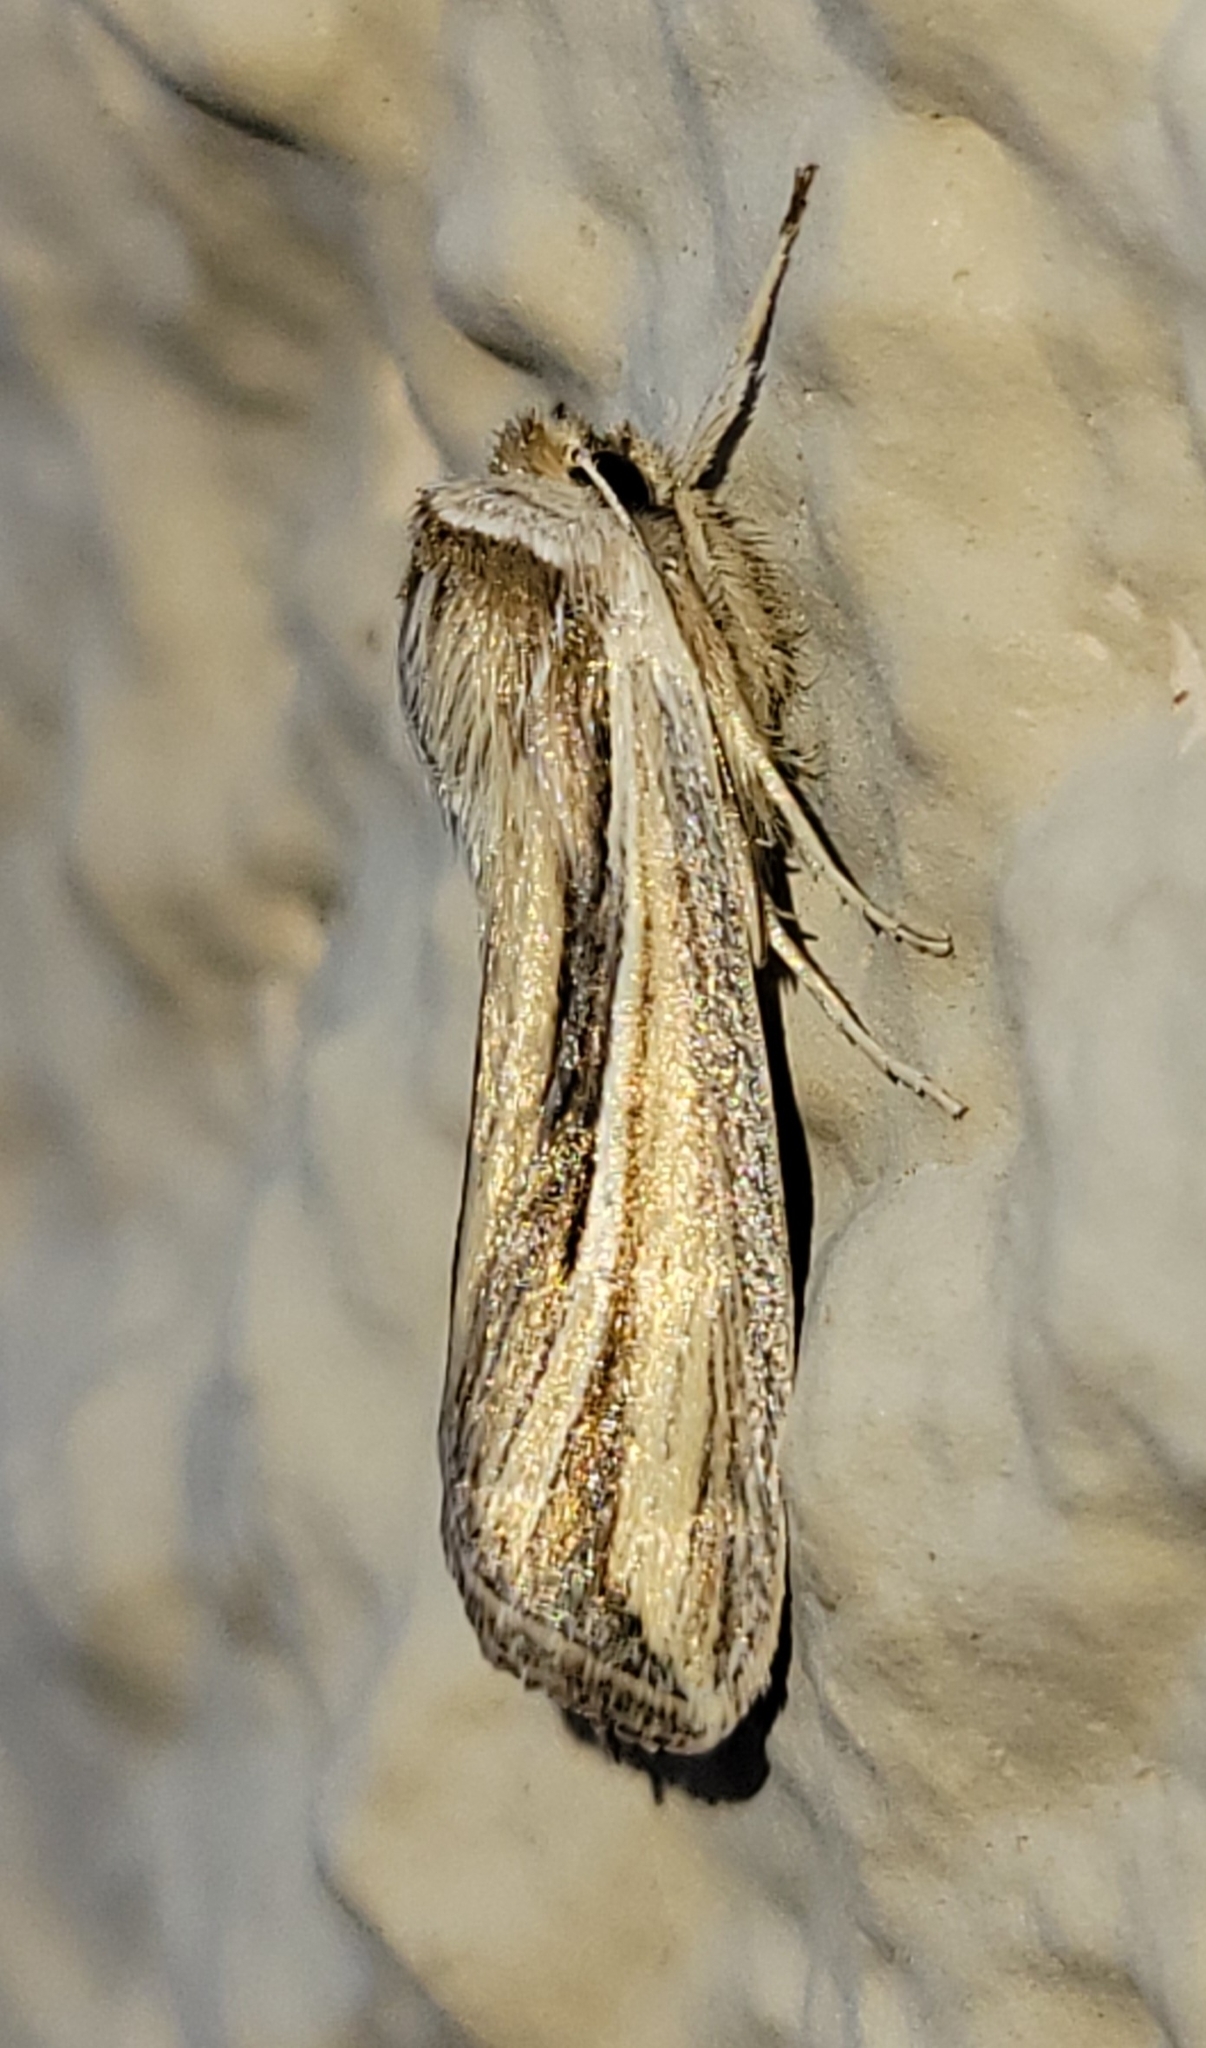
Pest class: wheathead_armyworm_Dargida_diffusa